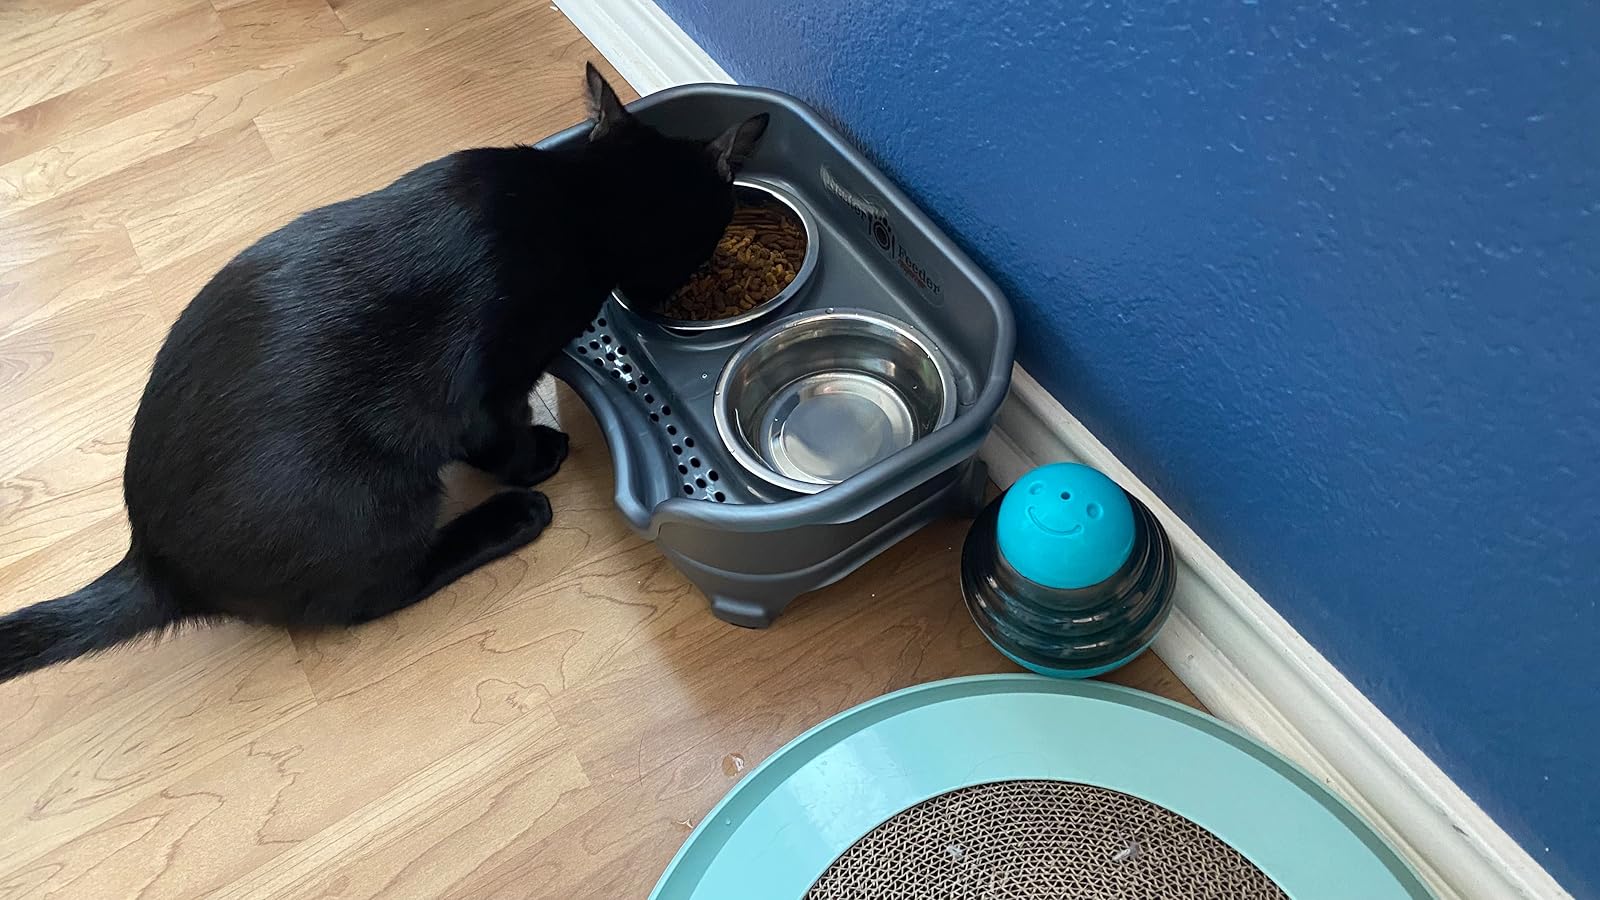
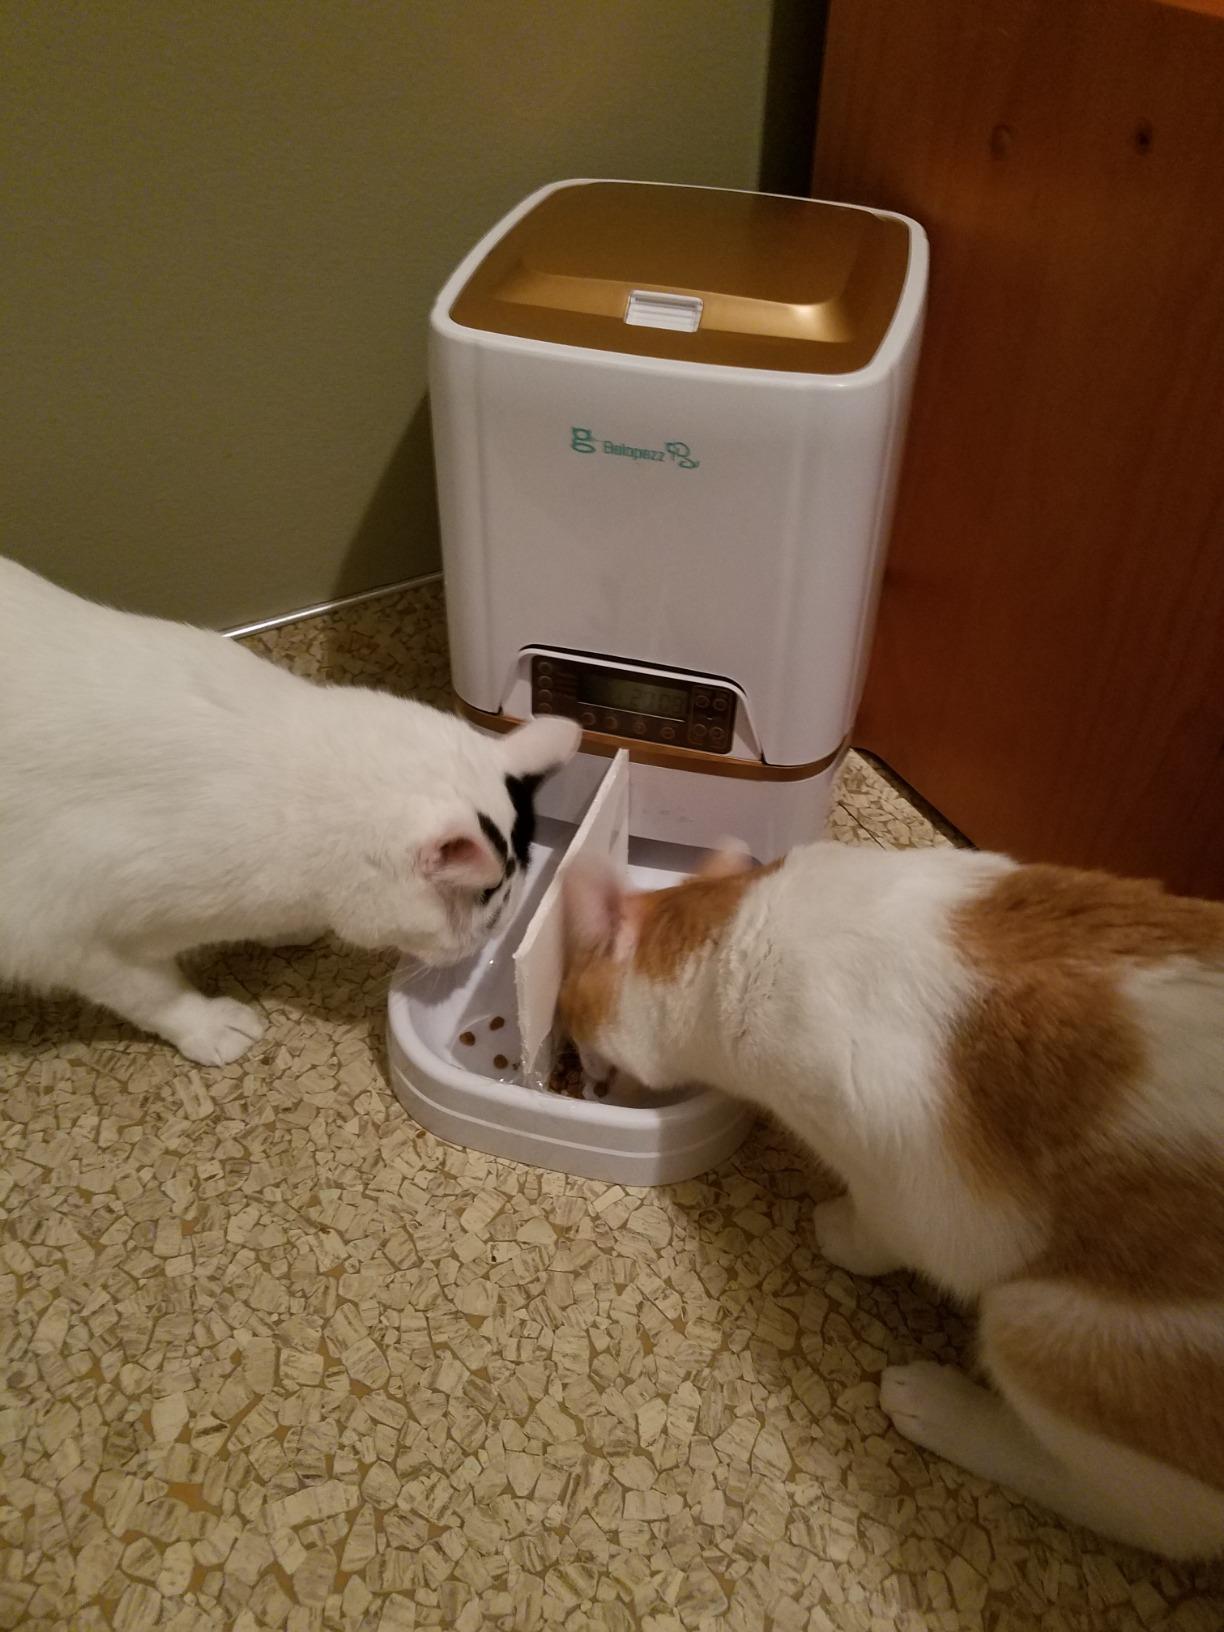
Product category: items_feeder
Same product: no